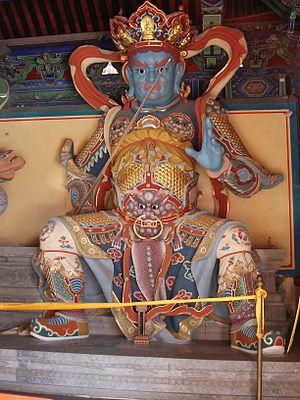
Les Quatre Rois célestes, sont les gardiens des horizons et de la loi bouddhique en Chine. Ces dieux sont également répandus dans les lieux où le bouddhisme est d'influence chinoise. Au Tibet, où ils sont appelés en tibétain : རྒྱལ་ཆེན་བཞི, Wylie : rgyal chen bzhi, au Japon où ils sont appelés shitennō, ils sont également appelés en sanskrit ：Catur maharaja kayikas.